Changping railway station (Guangdong)

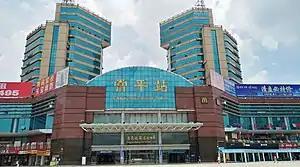

Changping railway station, formerly Sheung Ping railway station (at opening) and Dongguan railway station (until 2014), serves the city of Dongguan in Guangdong Province, China, located in Changping Town of the city. It is served by Guangshen railway, Guangmeishan railway, Jingjiu railway as well as the Guangdong through train service.